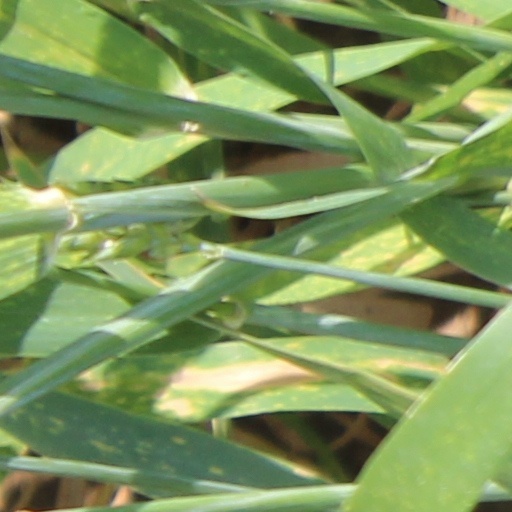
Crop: wheat